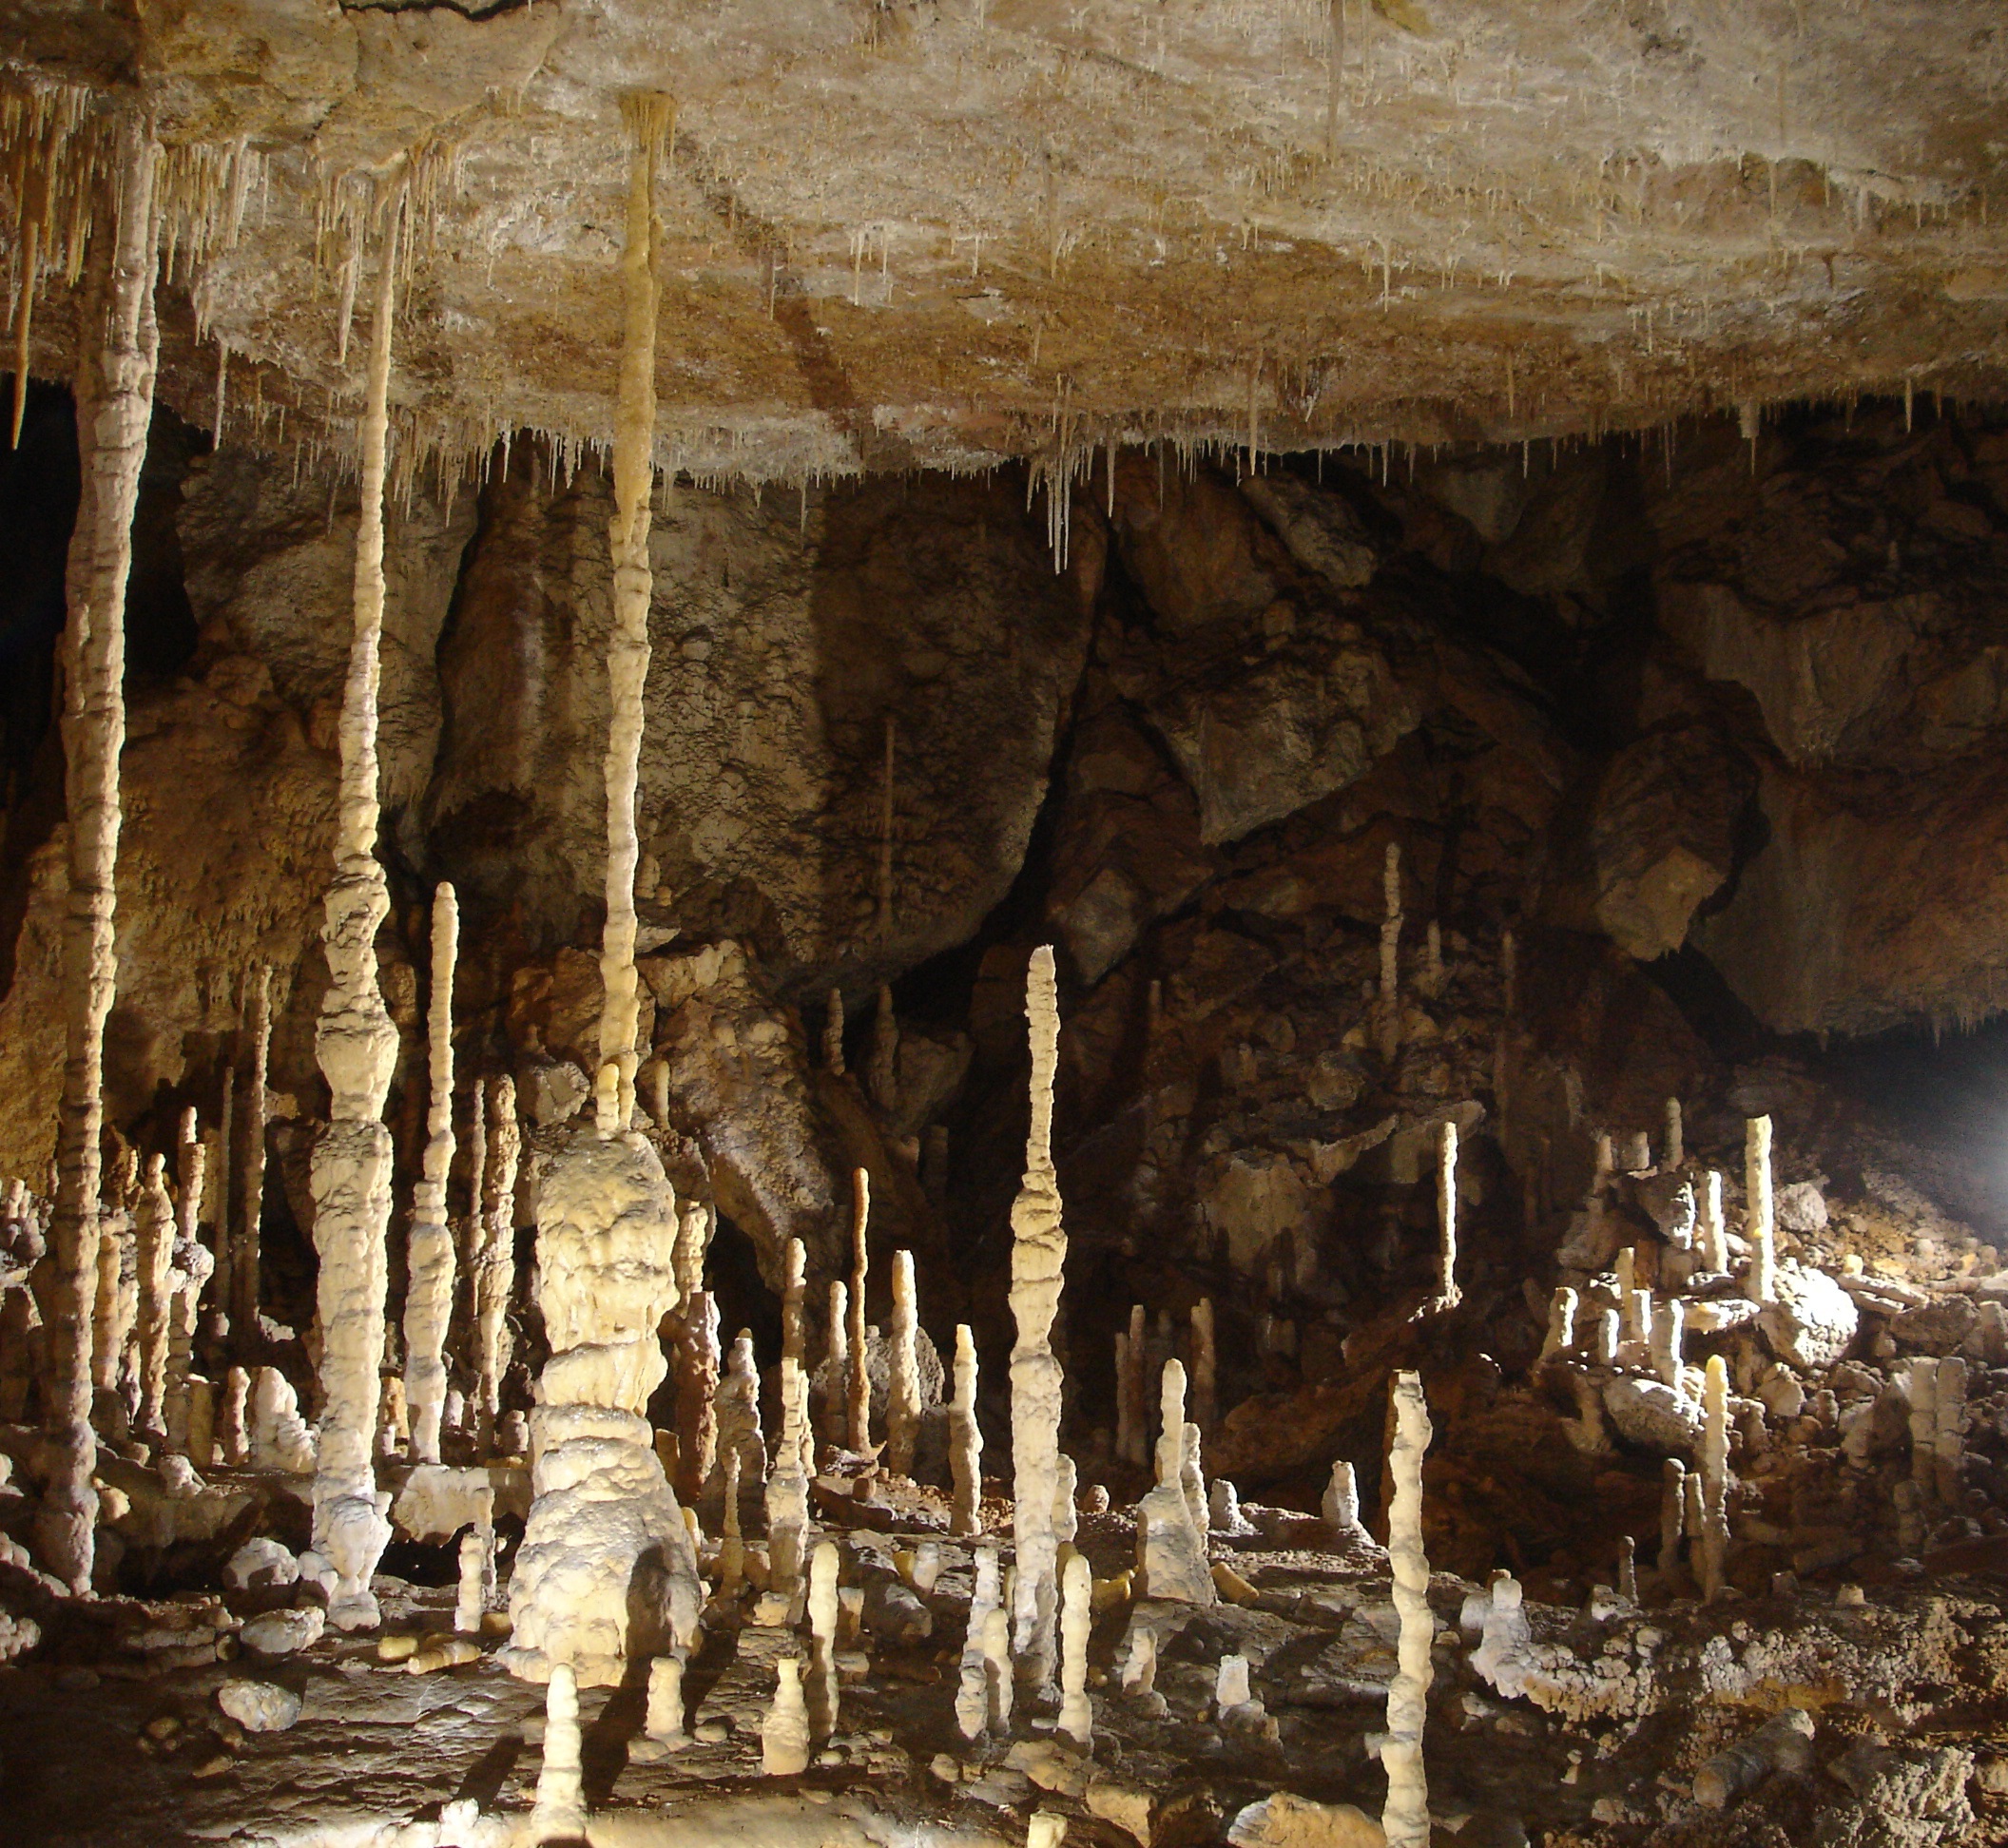
formation, cave, mallorca, caving, stalagmite, stalactite, landform, ancient history, geographical feature, speleothem, munverpro active tourism